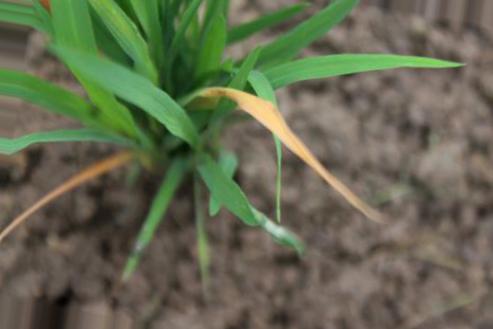
Nhãn: Tungro virus